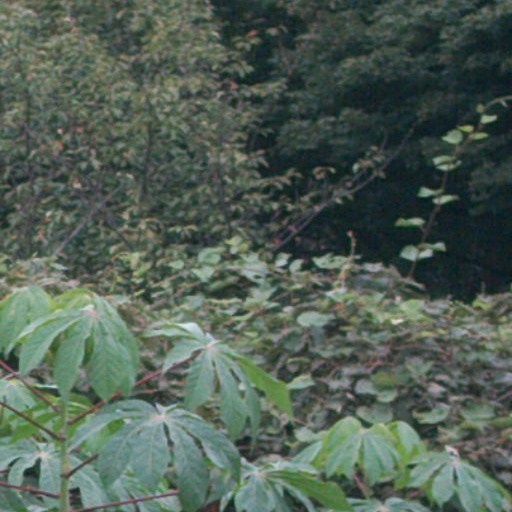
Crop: cassava